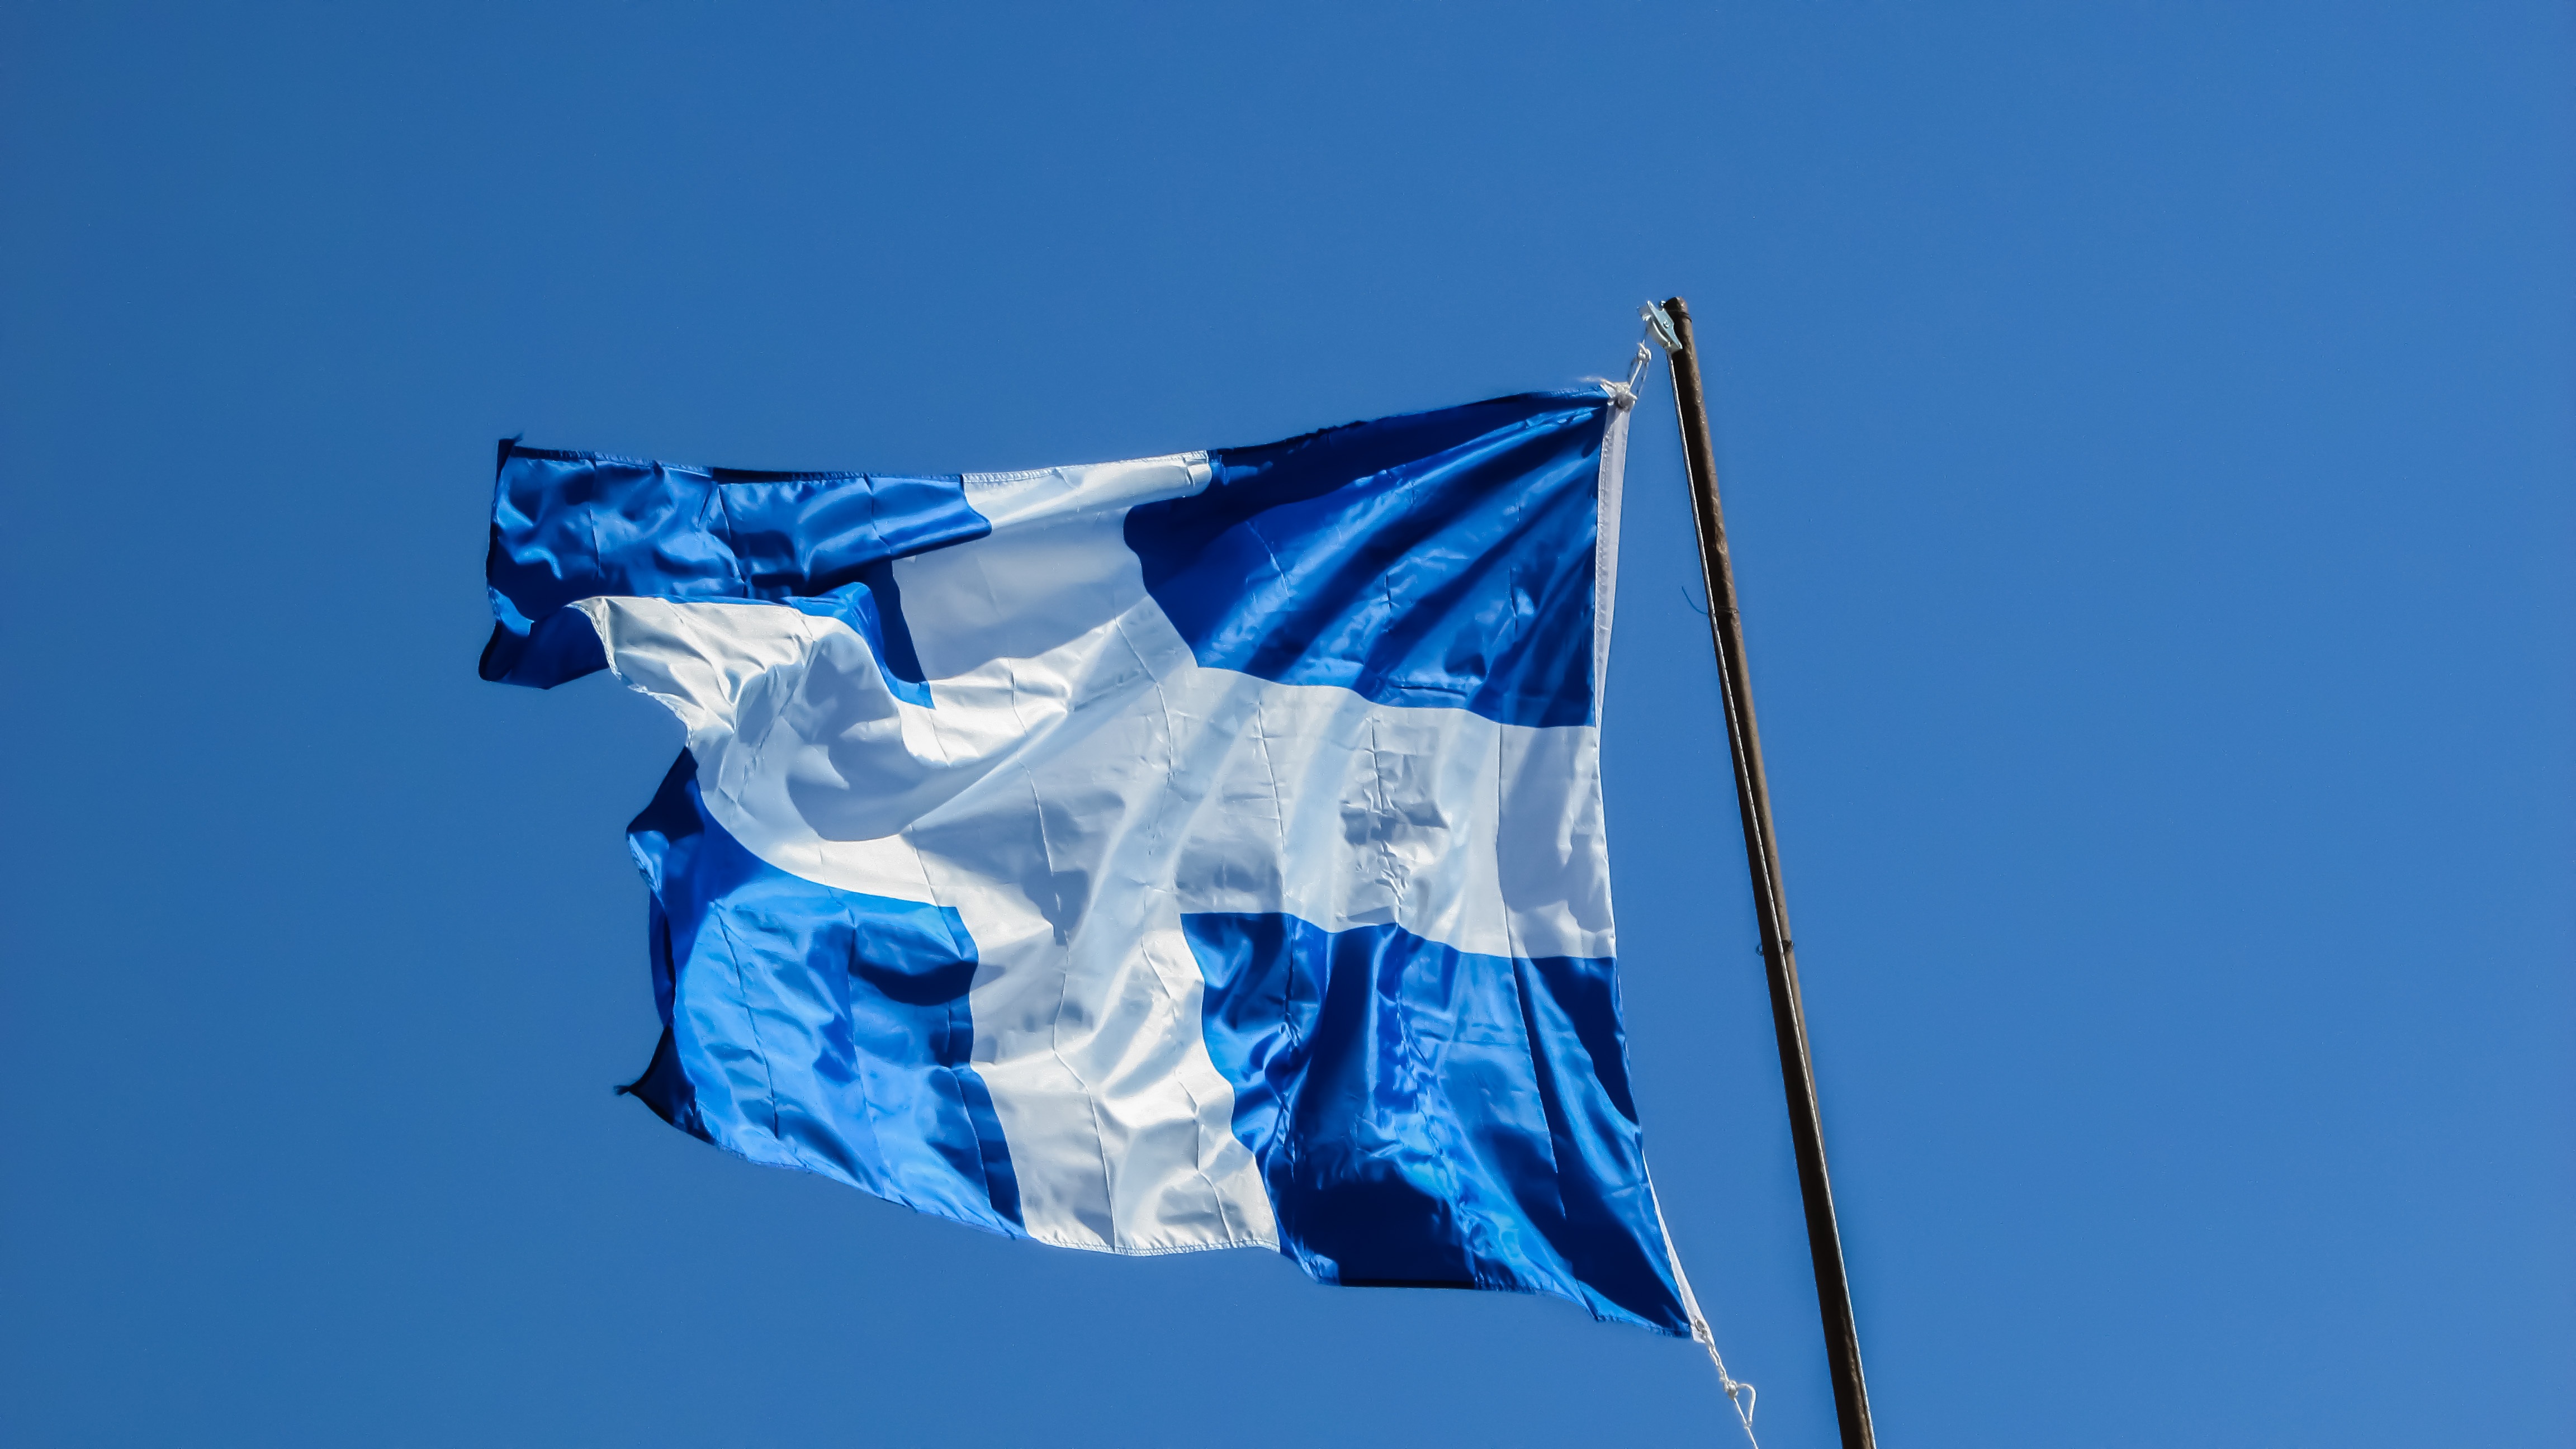
sky, wind, ice, flag, blue, patriotism, greece, nation, waving, flag of the united states